Jorge González Camarena

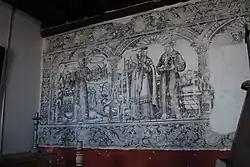
Mural work depicting Francis of Assisi San Buenaventura and Anthony of Padua in the Sala de Profundis of the cloister of the San Miguel Arcangel monastery in Huejotzingo, Puebla, Mexico

González Camarena began his career working as an assistant to Dr. Atl, coloring the images of church in the book Las iglesias de México. Dr. Atl became one of González Camarena's mentors until his death.